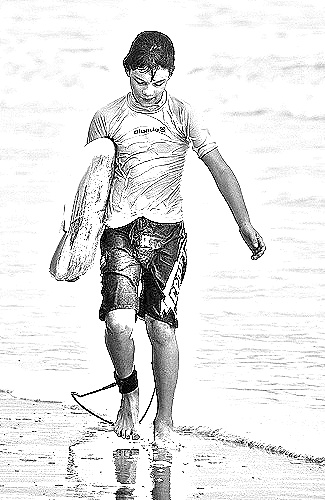
Portrait style: Sketch Portrait